1974 Huntsville Prison siege

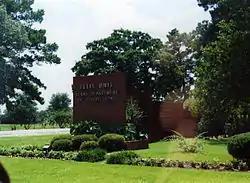
Cuevas was held at the Ellis Unit while on death row

Ignacio Cuevas (July 31, 1931 – May 23, 1991), the surviving perpetrator, was convicted of capital murder for in the death of Julia Standley. He was sentenced to death on May 30, 1975. Cuevas was held at the Ellis Unit, and he was executed on May 23, 1991. Cuevas's last meal request consisted of chicken dumplings, steamed rice, sliced bread, black-eyed peas, and iced tea. Cuevas's last words were "I'm going to a beautiful place. O.K., warden, roll 'em."